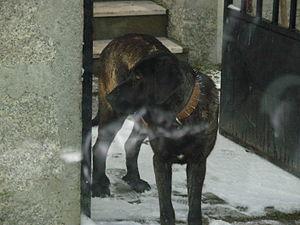
Le chien de Castro Laboreiro est une race de chiens originaire du village de Castro Laboreiro au Portugal. D'origine inconnue, la race est cependant considérée comme l'une des plus anciennes du Portugal. De distribution très limitée, c'est une race très méconnue en dehors du Portugal.